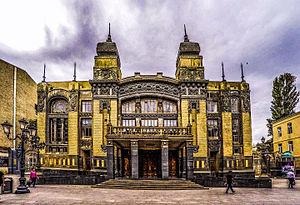
Le théâtre national académique azerbaïdjanais d'opéra et de ballet est un théâtre situé à Bakou, capitale de l'Azerbaïdjan, devenu académique dès 1959.